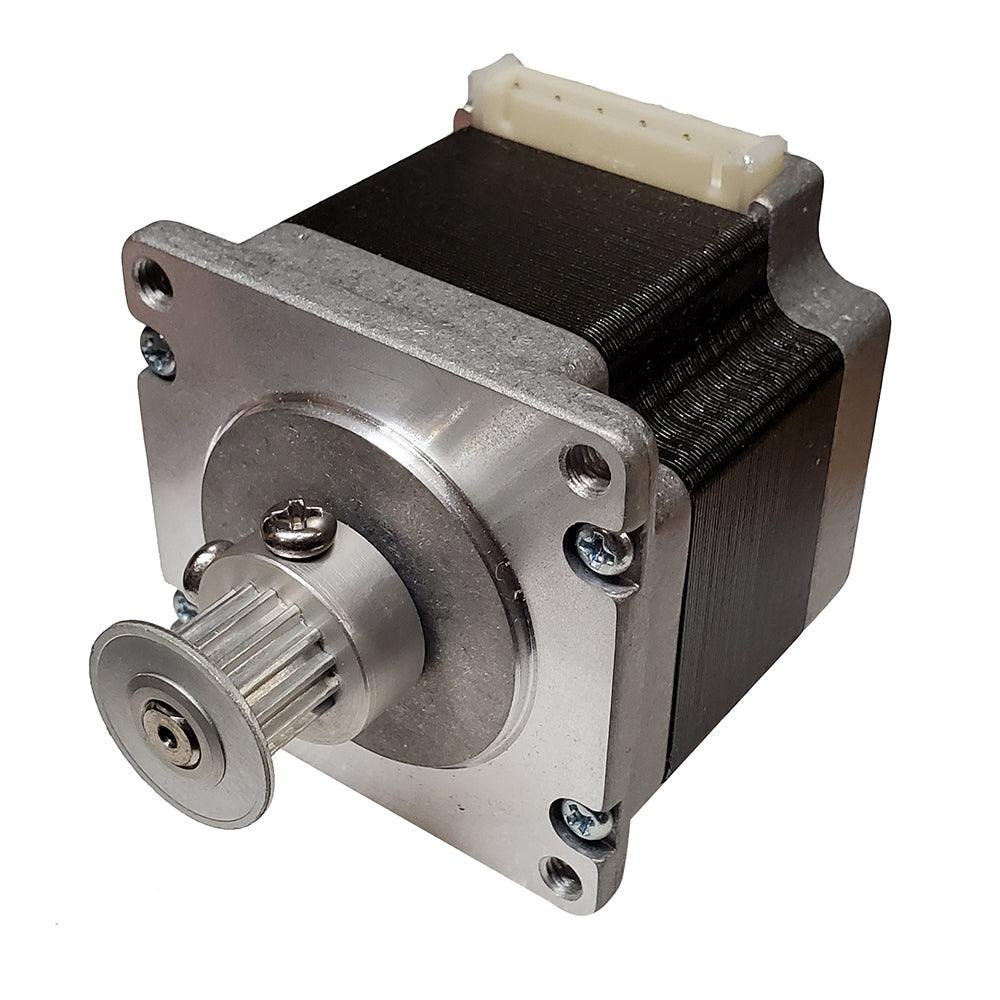
Intellian AZ Drive Motor f/i3, i6P, i6PE, s6HD  i6W [S2-6322]
AZ Drive Motor for i3, i6P, i6PE, s6HD & i6W Intellian's AZ Drive Motor is specifically for the i3, i6P, i6PE, s6HD and i6W. This product may not be returned to the original point of purchase. Please contact the manufacturer directly with any issues or concerns.
Brand: Intellian
Category: Electronics > Electronics Accessories > Antenna Accessories > Antenna Rotators